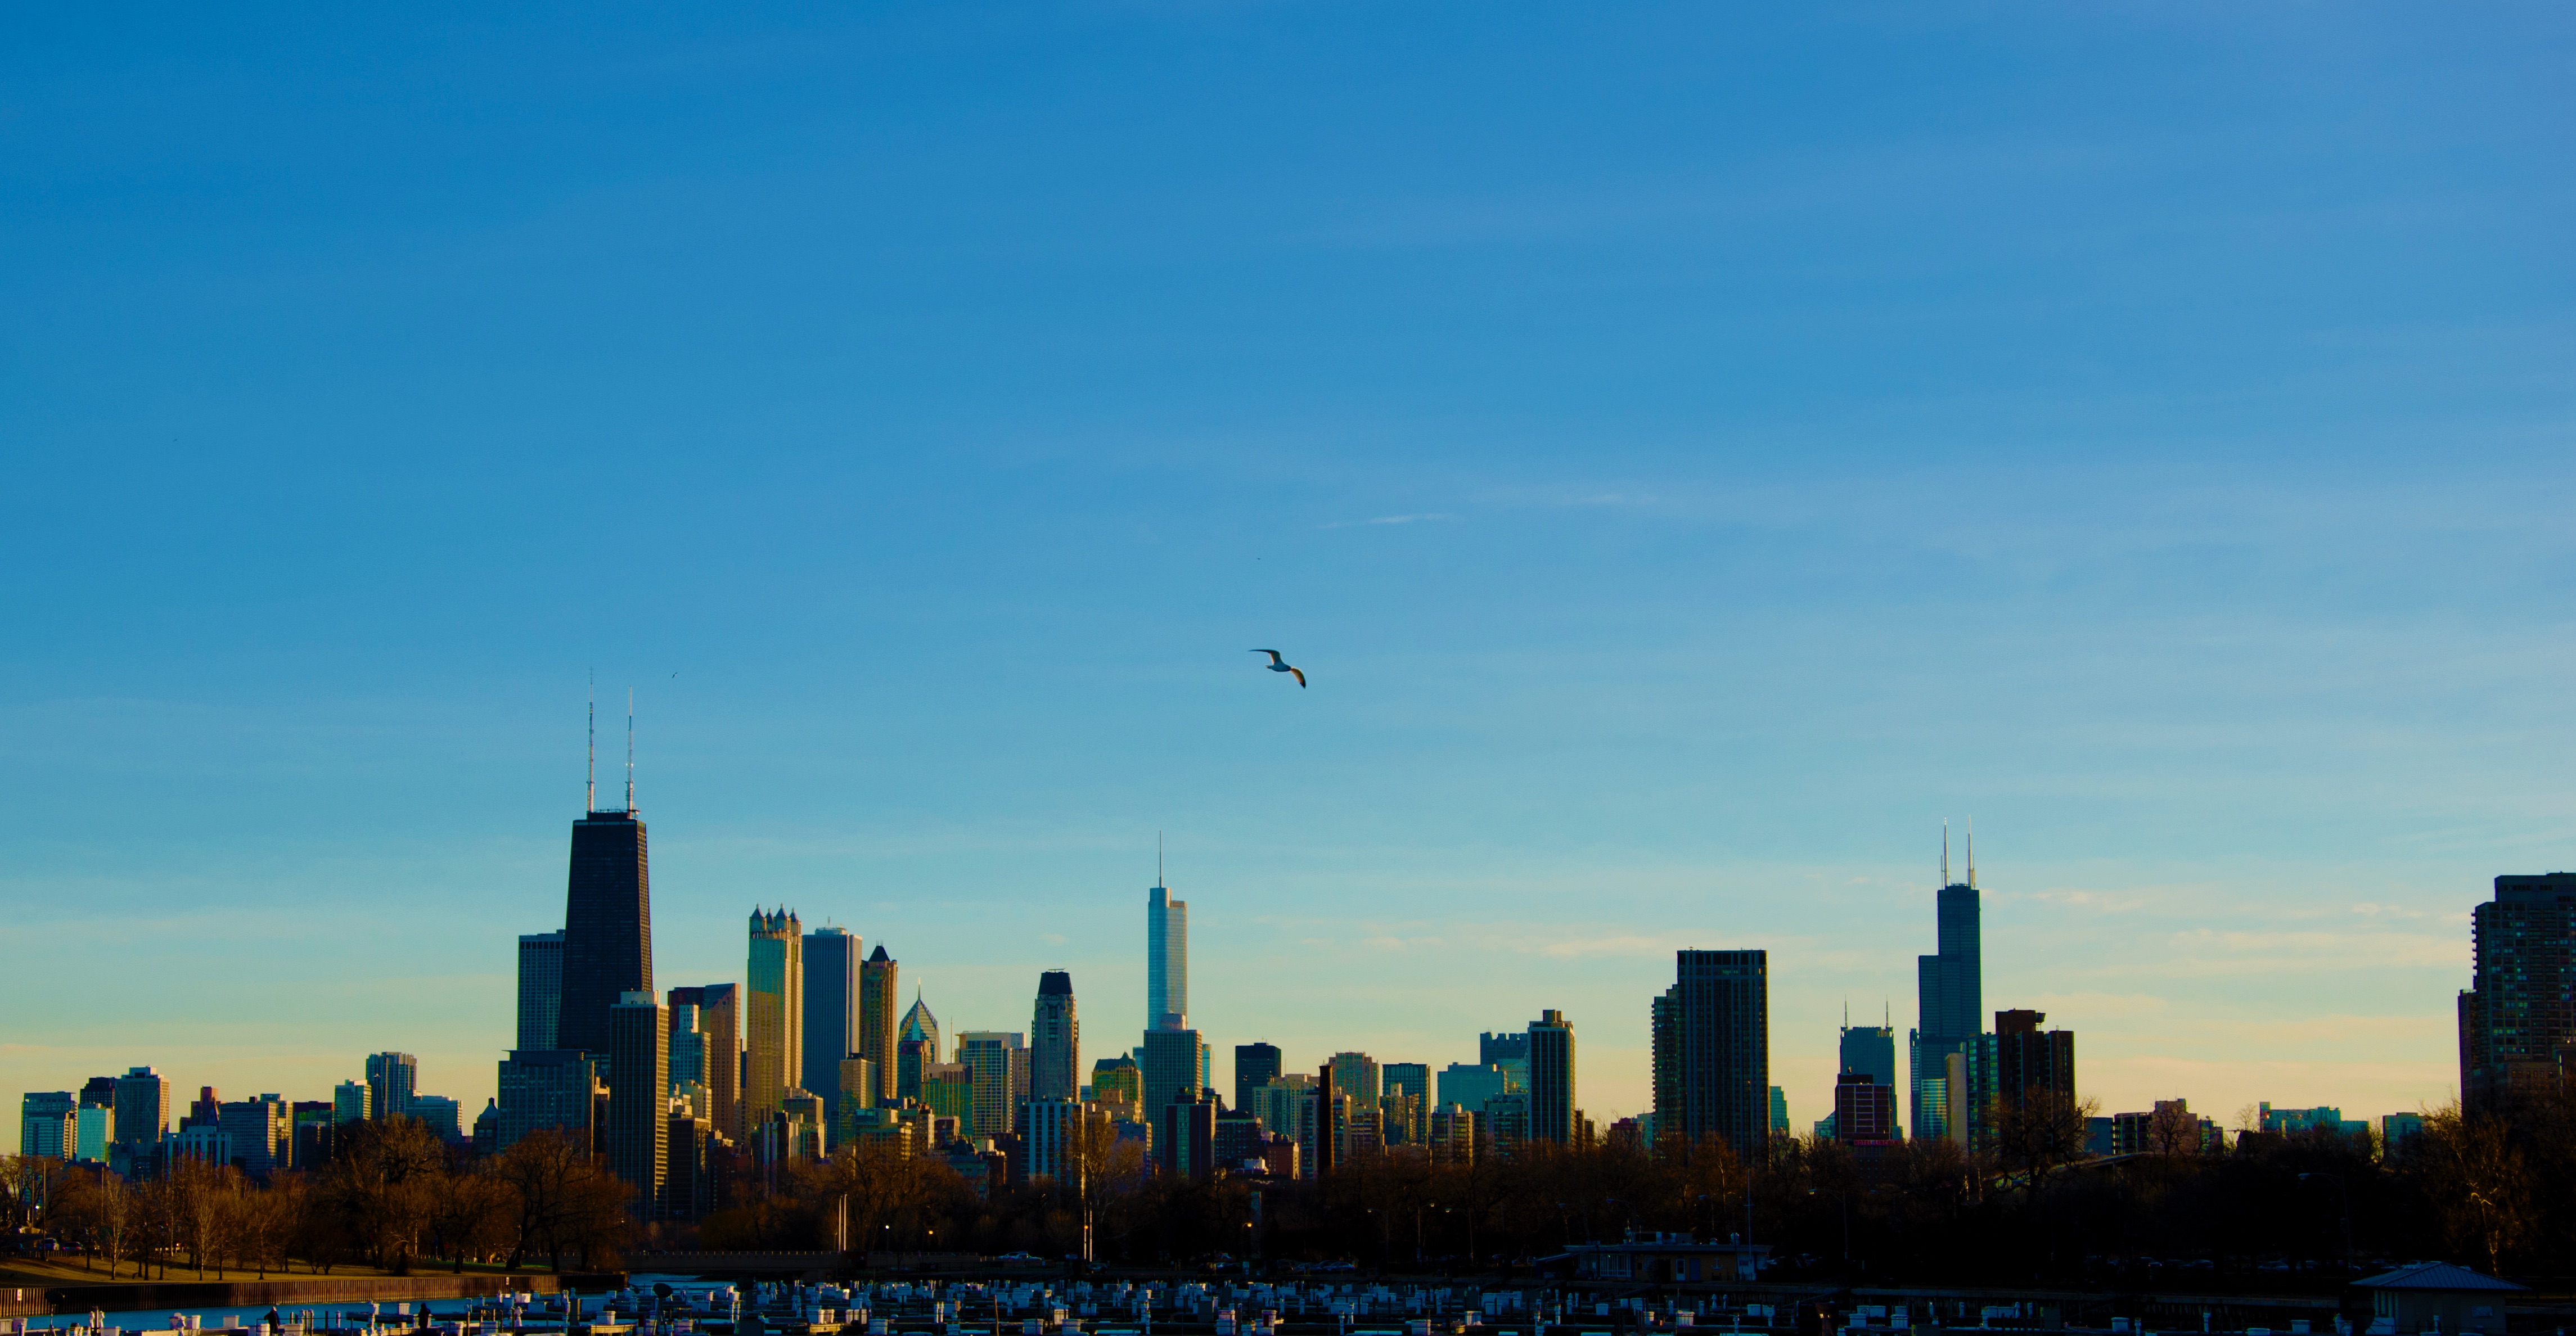
horizon, sky, sunset, skyline, morning, dawn, city, skyscraper, cityscape, downtown, dusk, evening, metropolis, geographical feature, human settlement, atmosphere of earth